Leipzig Museum of Ethnography

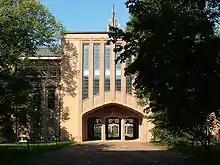
The New Grassi Museum, second courtyard.

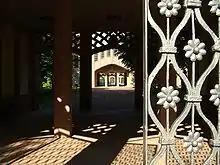
The New Grassi Museum, as seen from the Johannis Cemetery.

The Leipzig Museum of Ethnography is a large ethnographic museum in Leipzig, Germany, also known as the Grassi Museum of Ethnology. Today it is part of the Grassi Museum, an institution which also includes the Museum of Applied Arts and the Museum of Musical Instruments, based in a large building on the Johannisplatz.